West of Wyoming

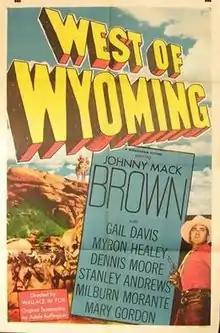

West of Wyoming is a 1950 American Western film directed by Wallace Fox and starring Johnny Mack Brown, Gail Davis and Myron Healey.